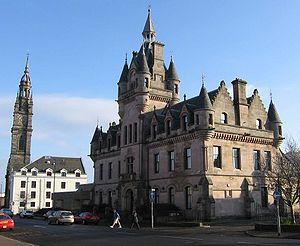
Shérif est le nom donné à une fonction politique et publique, de même qu’à la personne chargée de cette fonction.